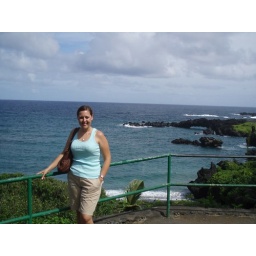
Bri standing in front of the black sand beach just outside of Hana.